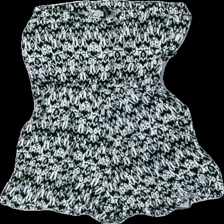
View: back
Type: Dress
Category: Ladies
Brand: H&M
Brand text on label: DIVIDED
Colors: Black, White
Material: 100% Viscose
Pattern: Other
Cut: Cropped
Size: 36
Season: All
Price range: 50-100
Recommended usage: Reuse